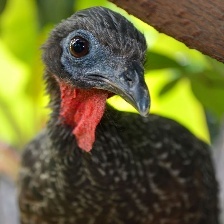
Species: BAND TAILED GUAN
Scientific name: PENELOPE ARGYROTIS